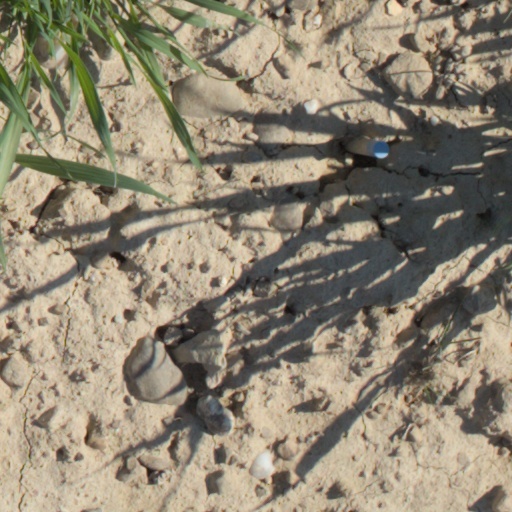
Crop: wheat